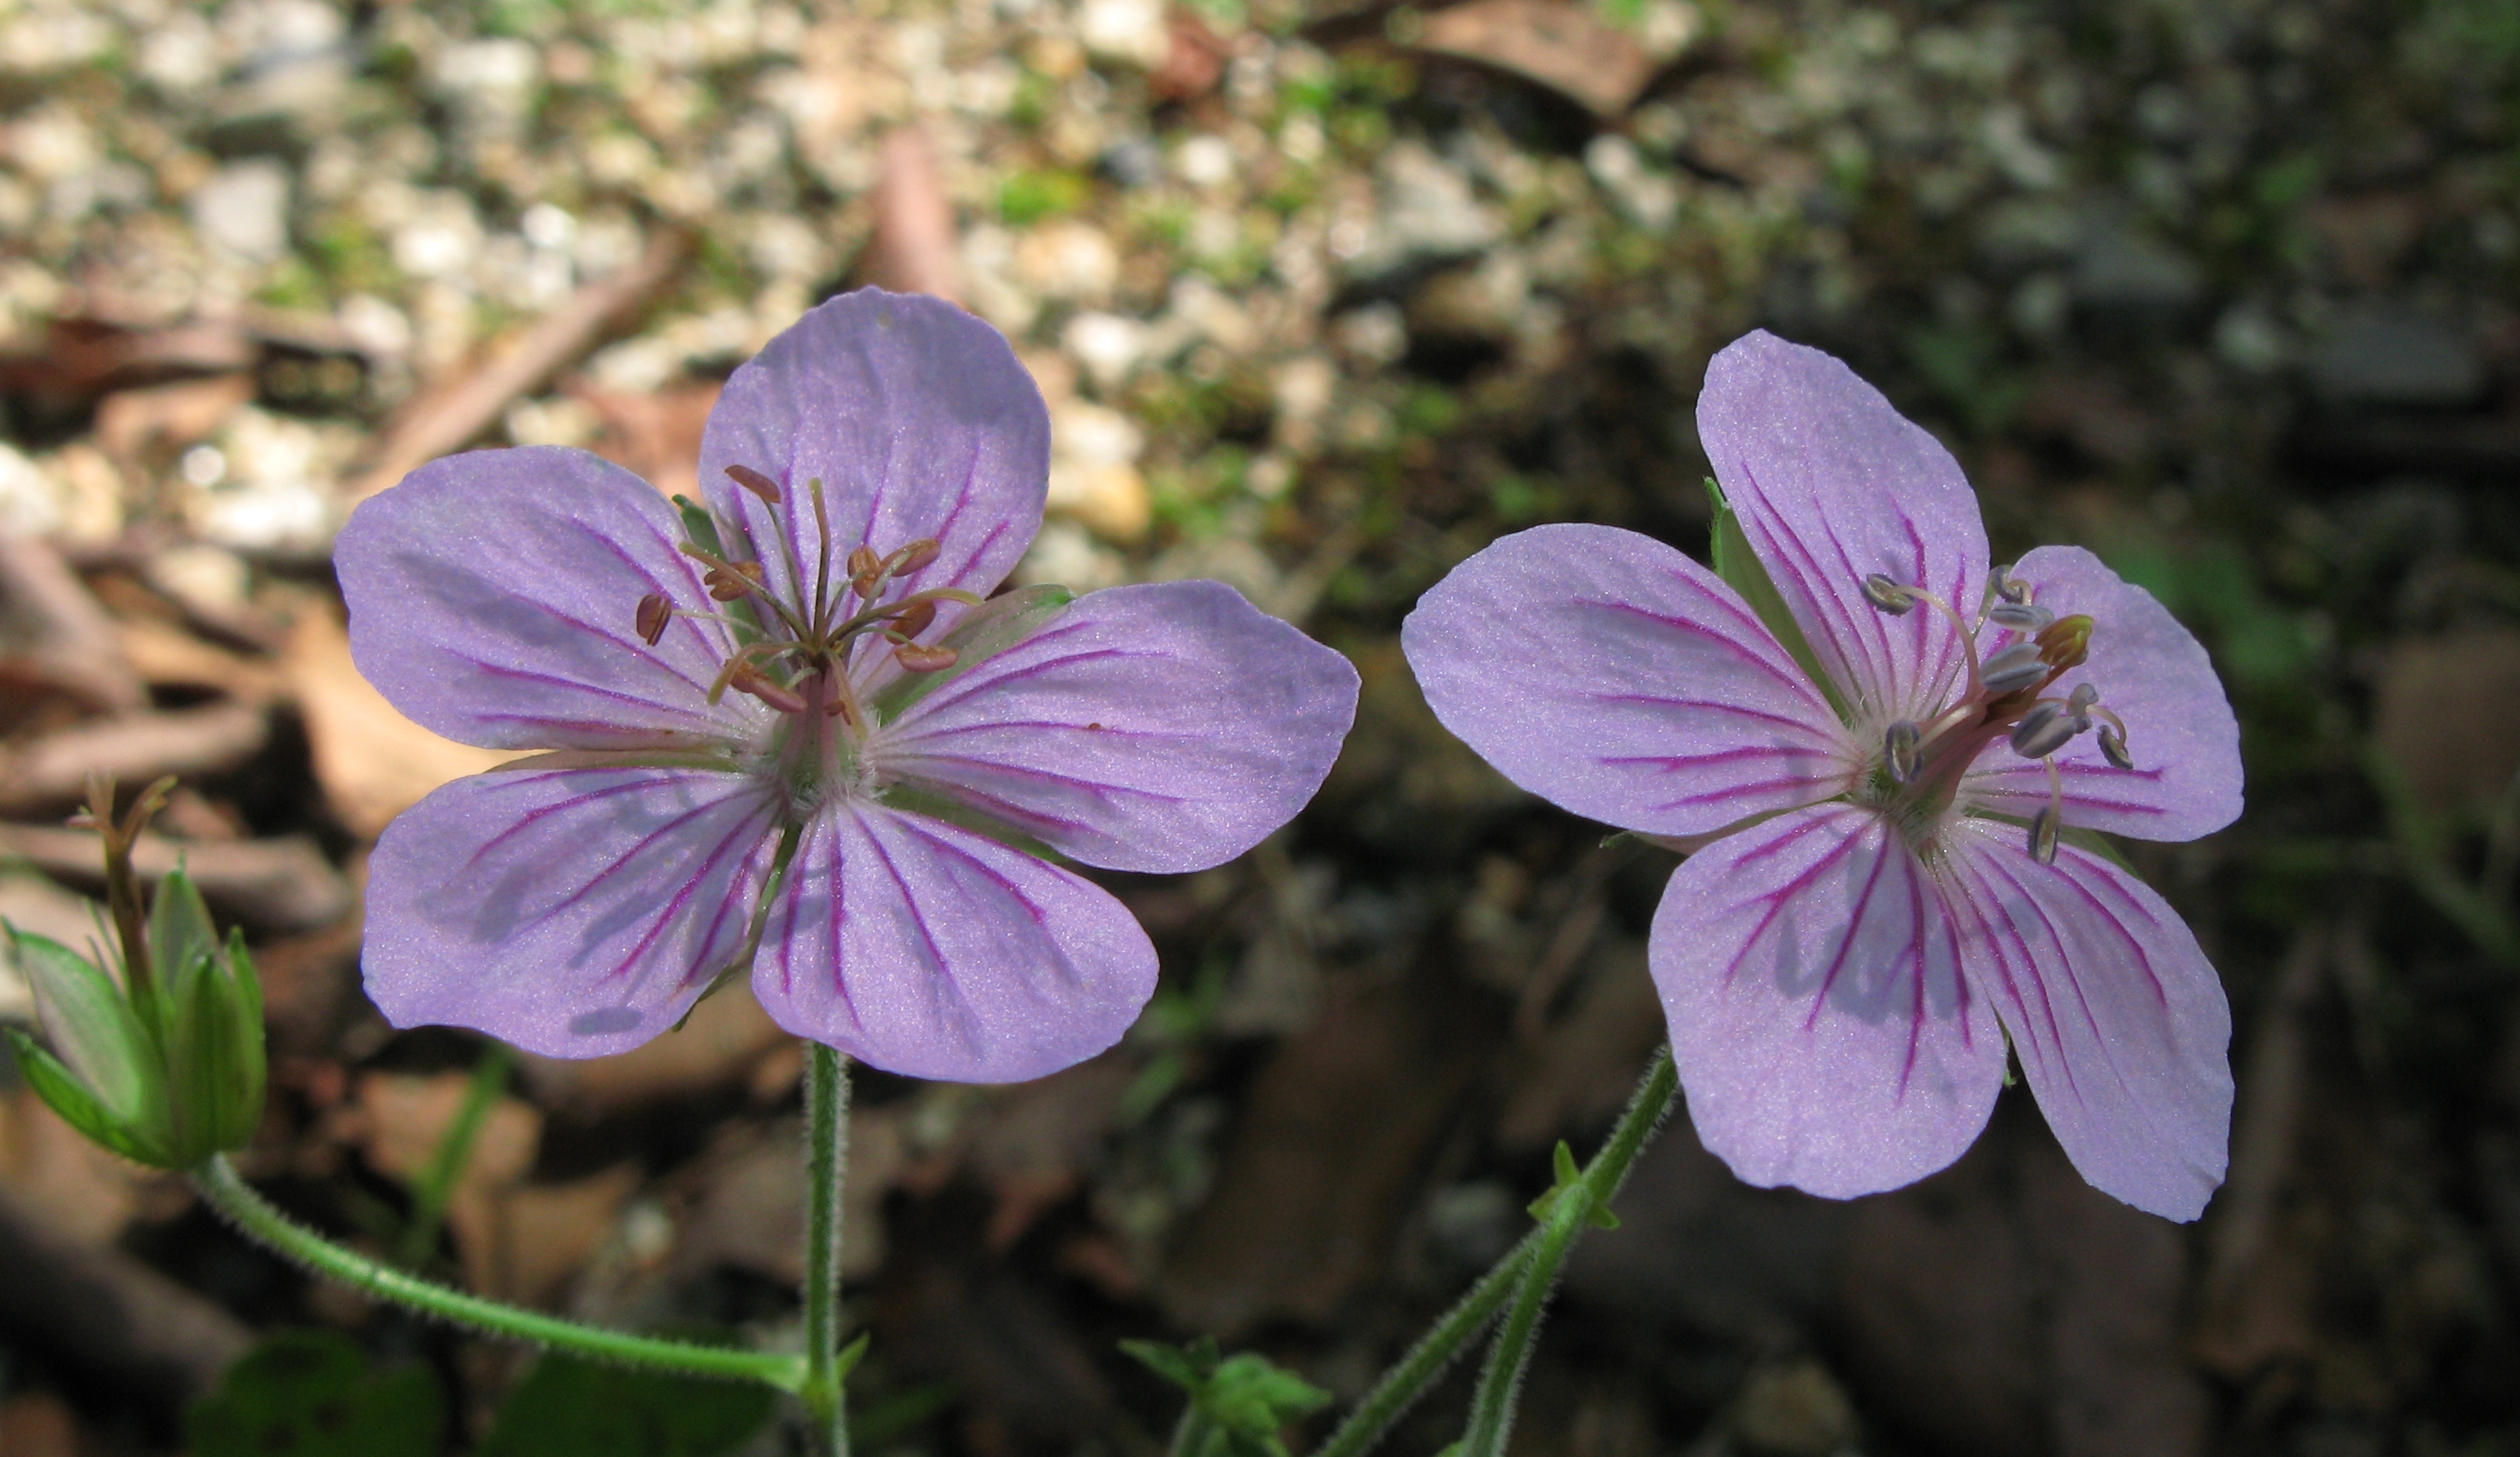
blossom, plant, flower, petal, high, botany, flora, wildflower, geranium, cool image, hires, viola, hi, res, resolution, g7, macro photography, flowering plant, geraniaceae, annual plant, land plant, violet family, geraniales